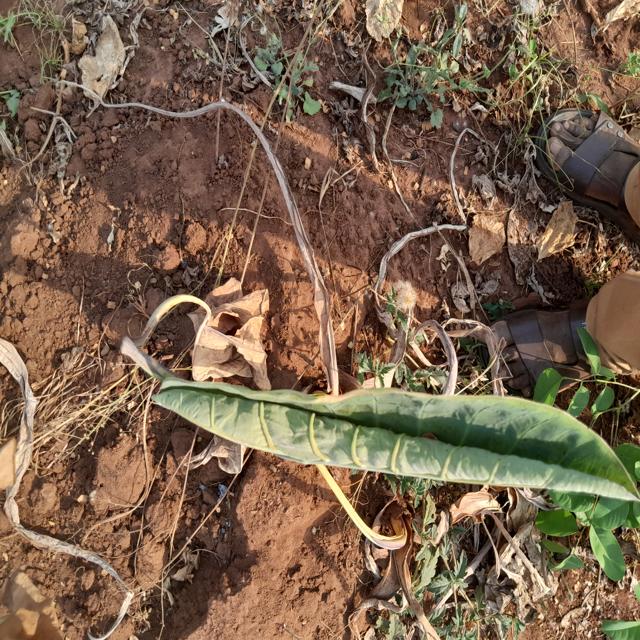
Label: Healthy